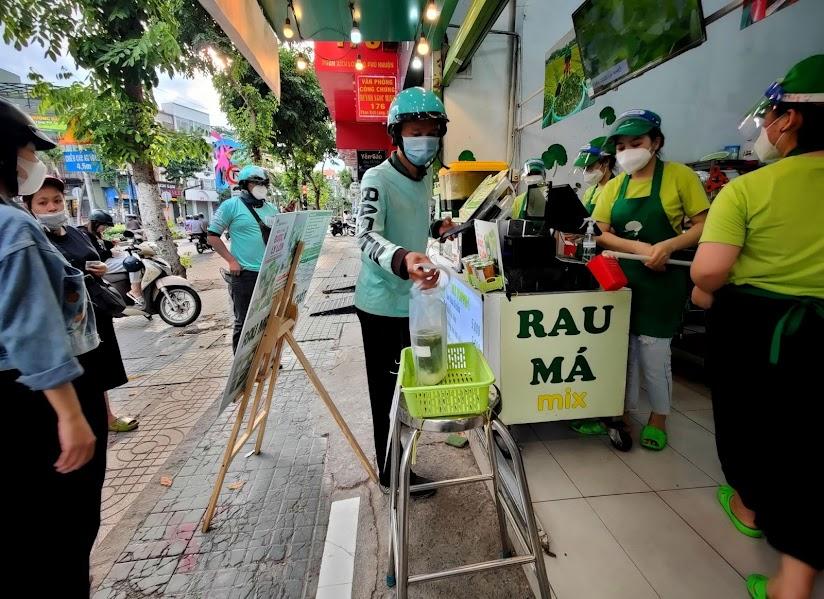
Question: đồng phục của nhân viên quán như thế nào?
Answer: đồng phục của nhân viên quán gồm áo thun màu vàng và tạp dề màu xanh lá